Otter Lake Waste Facility

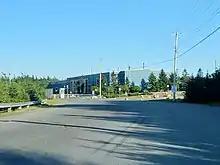
Entrance to the Otter Lake Waste Management Facility

Otter Lake Waste Management Facility is a waste management facility in Otter Lake, Nova Scotia, a community of the Halifax Regional Municipality. The facility was built by the Halifax Regional Municipality in the 1990s to replace an outdated solid waste disposal site in Upper Sackville, Nova Scotia.